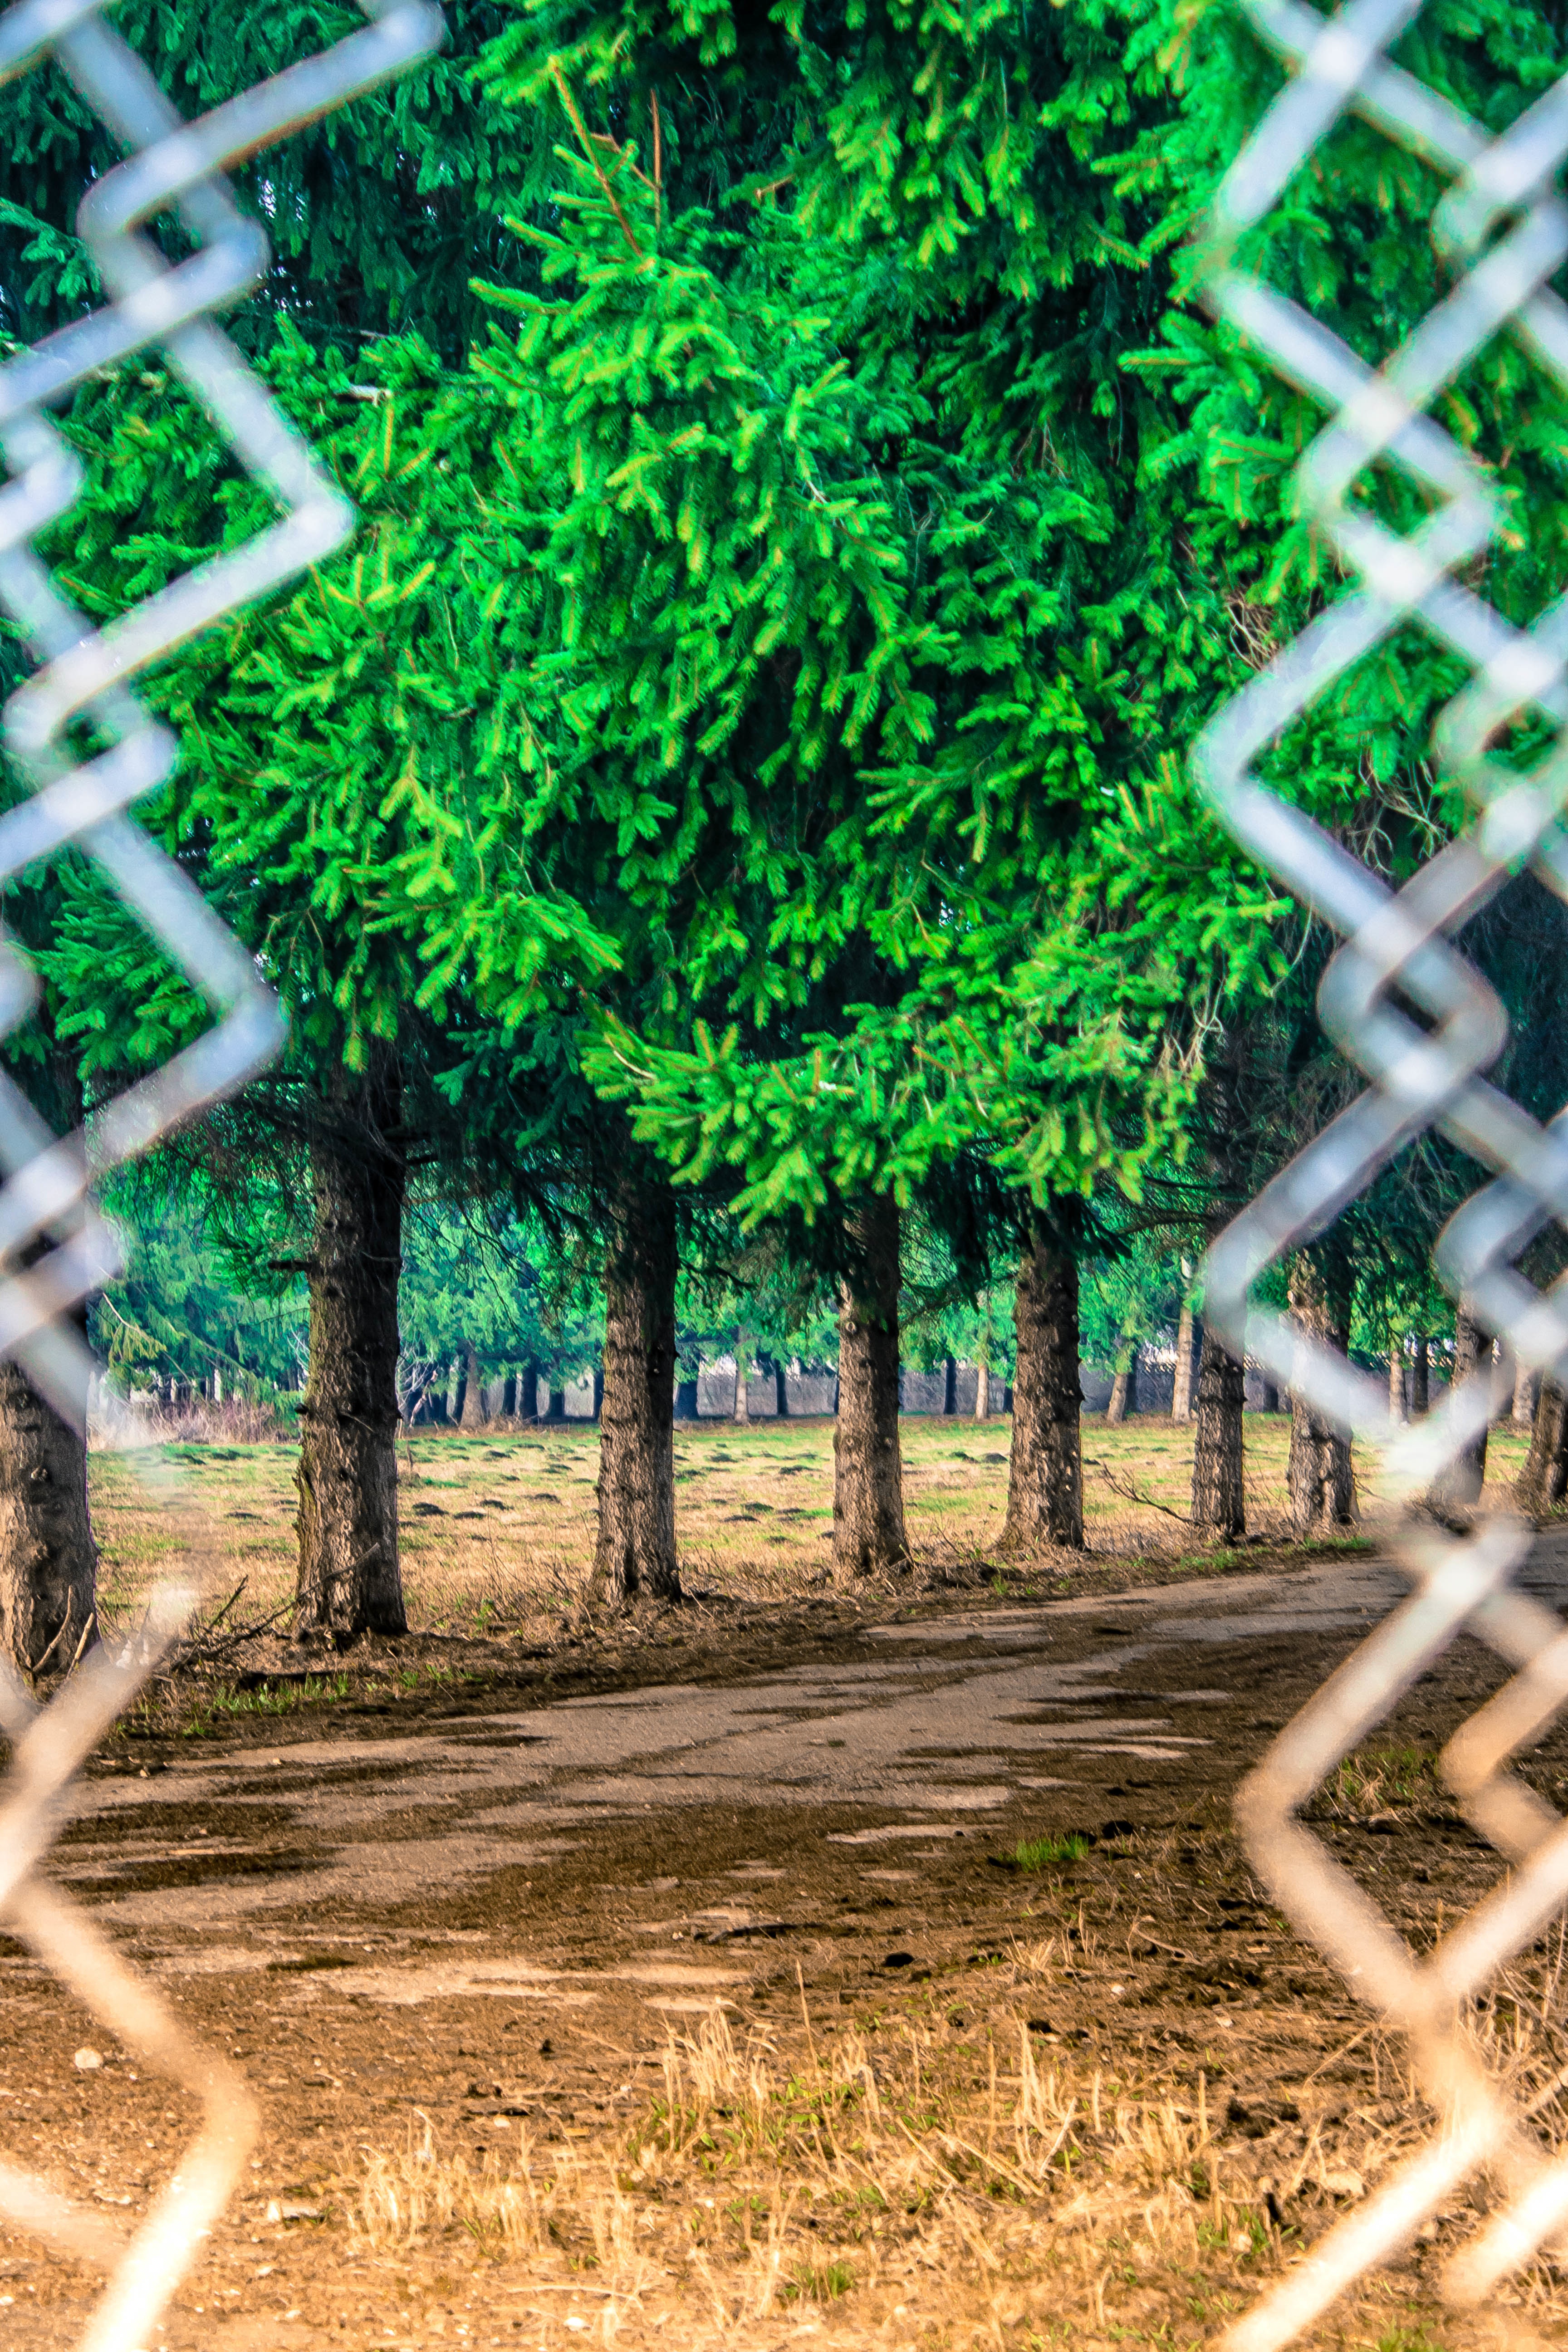
tree, plant, field, farm, leaf, flower, green, jungle, produce, soil, botany, agriculture, garden, shrub, plantation, flowering plant, woody plant, arecales